Anton Media Group

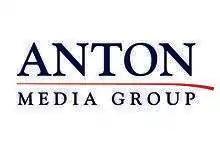
Anton Media Group Corporate Logo

Anton Media Group, formerly Anton Community Newspapers, and also known by its legal name Long Island Community Newspapers, Inc. is a print media company based in Mineola, New York, on Long Island in Nassau County and produces 17 weekly newspapers in Nassau County as well as "Long Island Weekly" and special sections such as Healthy Living, Camps & Schools, and Dining Guides. Anton Community Newspapers is one of the largest privately owned newspaper companies in New York State.